Jason Nightingale

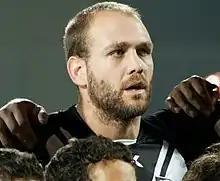

Jason Nightingale (born 20 September 1986) is a former New Zealand international rugby league footballer who played as a er and for the St. George Illawarra Dragons in the NRL.